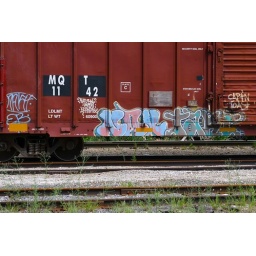
Spotted these box cars covered in graffiti. Just so you know...I love to photograph things covered in graffiti. Manistee, Michigan